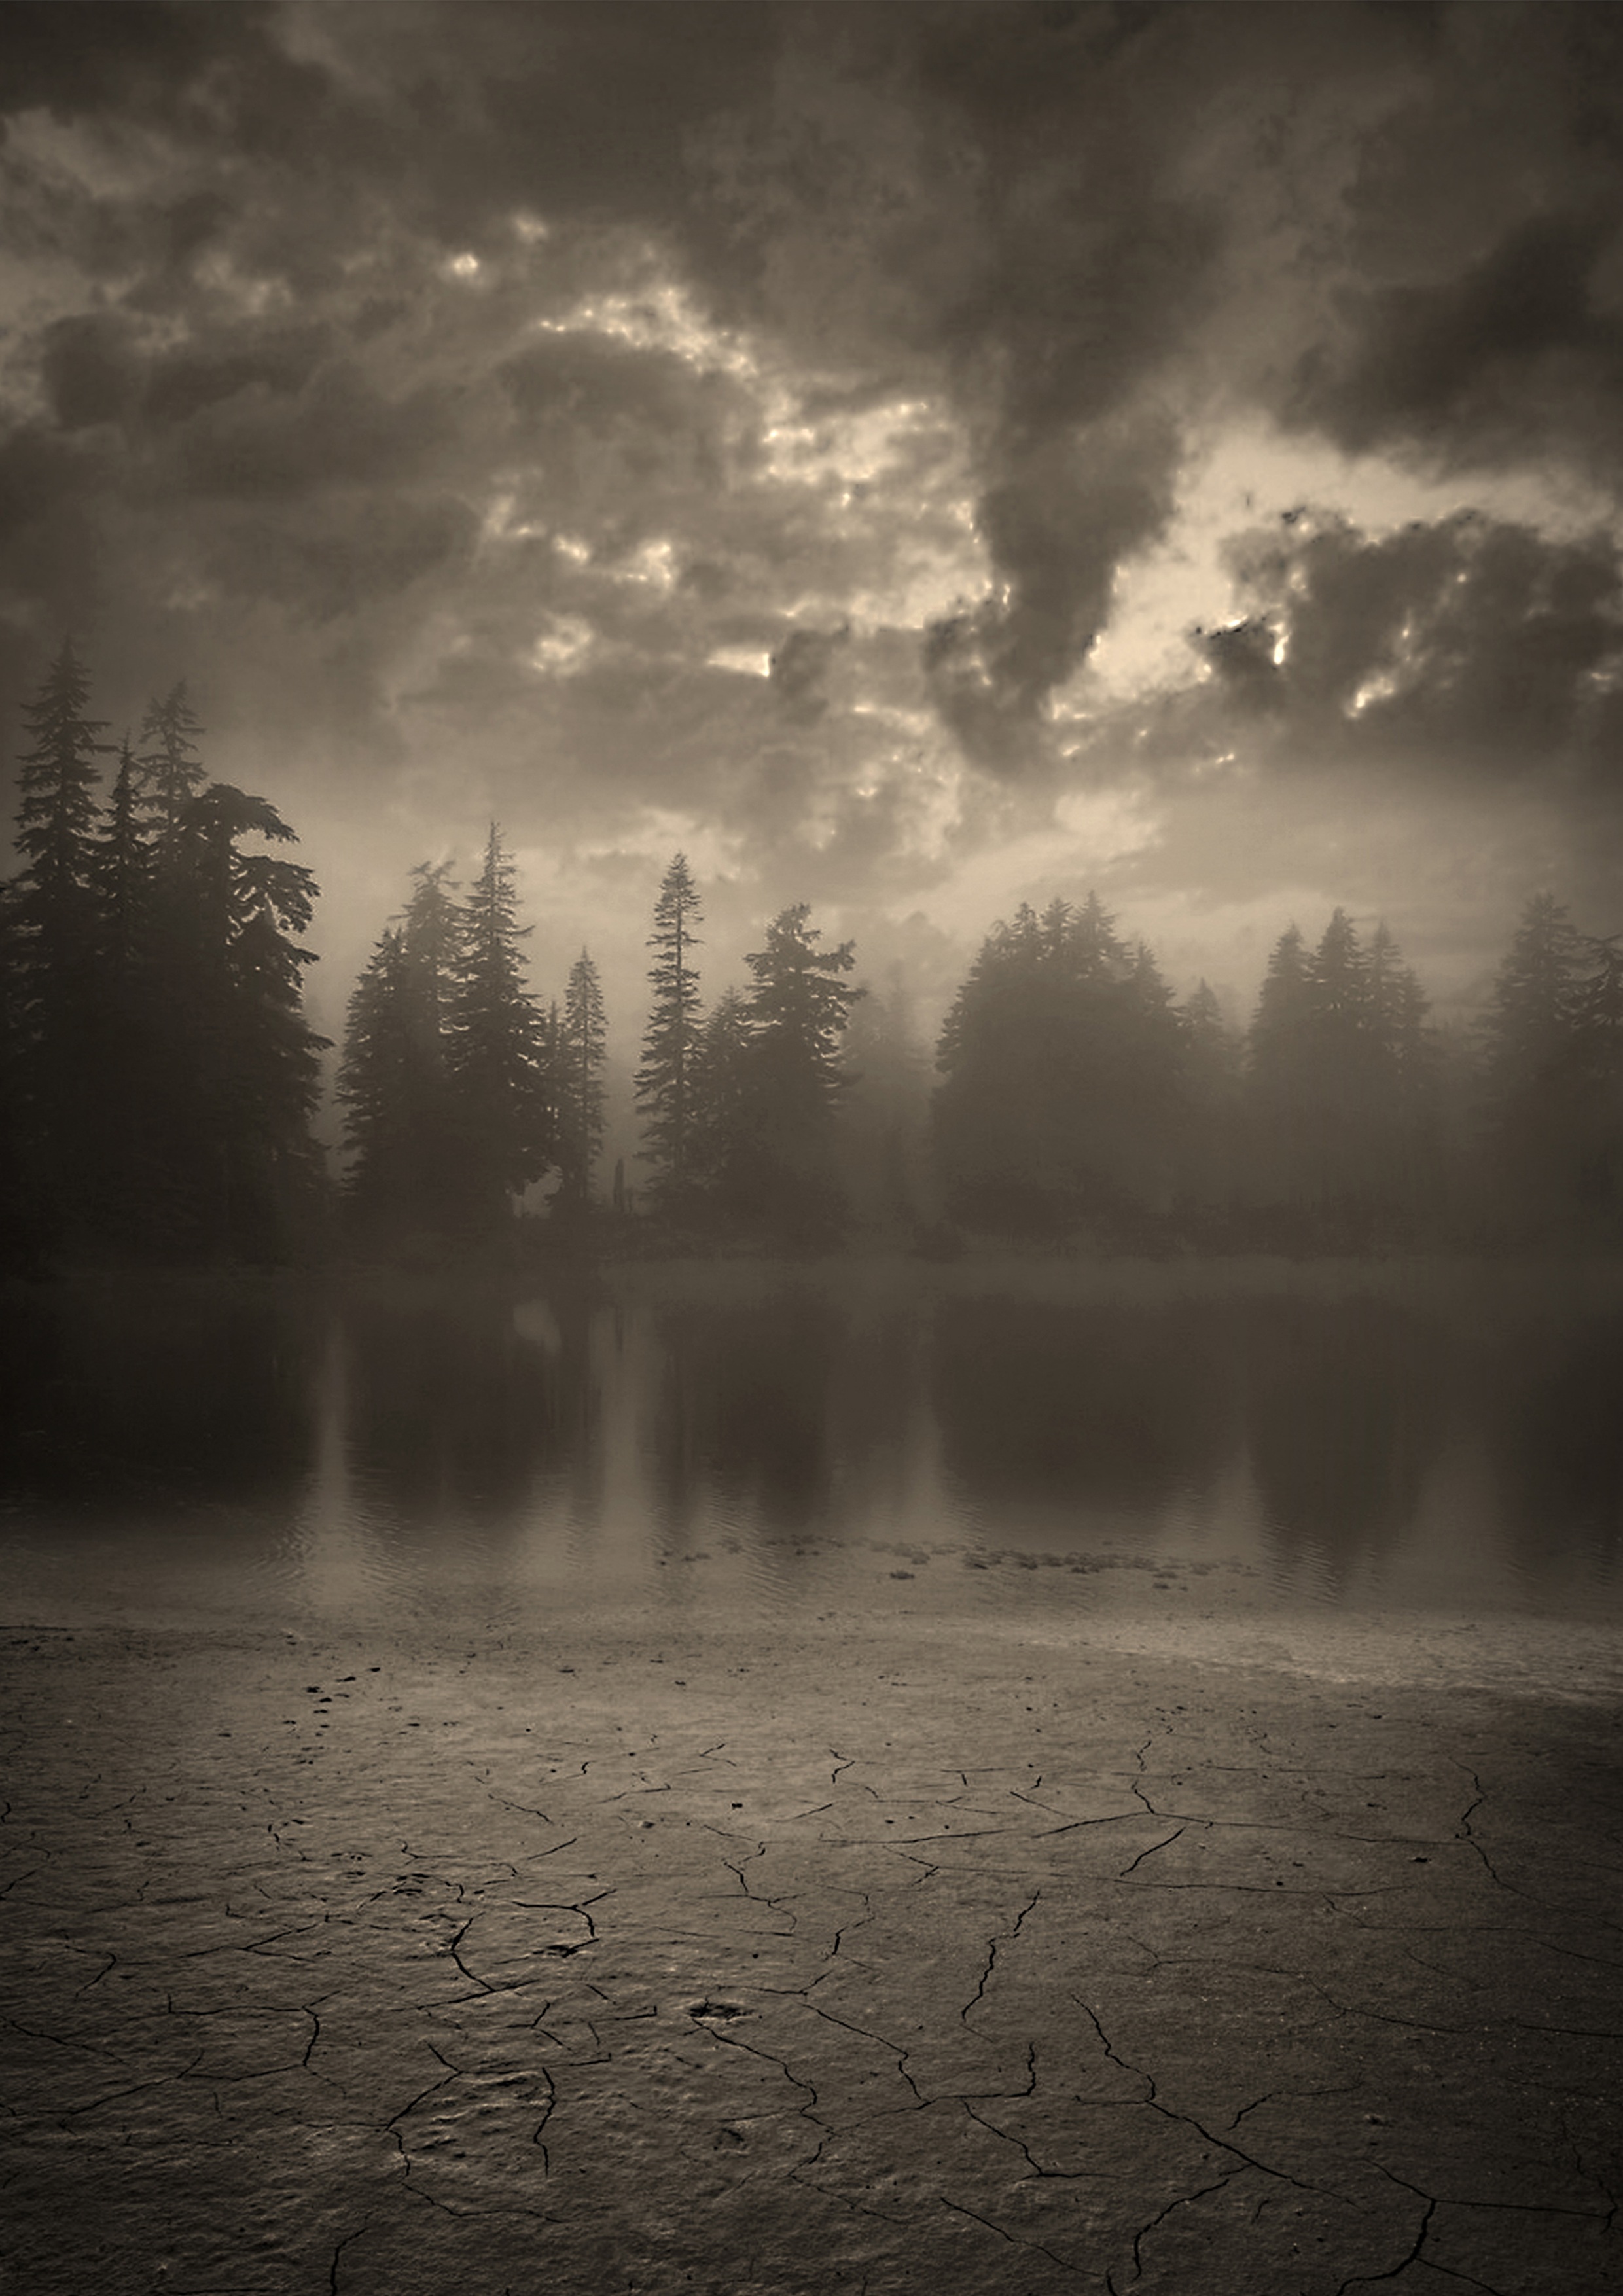
landscape, tree, nature, forest, light, cloud, black and white, sky, wood, sun, fog, sunrise, sunset, mist, night, sunlight, morning, dawn, atmosphere, dark, dusk, mystery, evening, reflection, weather, darkness, monochrome, moon, fantasy, meteorological phenomenon, monochrome photography, atmospheric phenomenon